Admirals (philately)

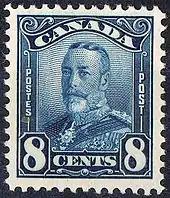
King George V stamp of 1928

The second series of the King George V "Admirals" stamps issued first started to appear in August 1928, as stocks of the first KGV 1915 issues were becoming exhausted. Rather than portraying the King in complete profile this series portrayed the King with his head at quarter turn, to the viewer's left. The series was issued in six denominations of 1, 2, 3, 4, 5 and 8 cents, with a different color for each denomination. The first stamp of this series to appear was the 4-cent issue, released August 16, 1928, while the 8 cent issue was the last of the series to appear, released on December 21, 1928. Stamps from this series that were also issued in "coil" form and include the 1, 2 and 5 cent denominations.